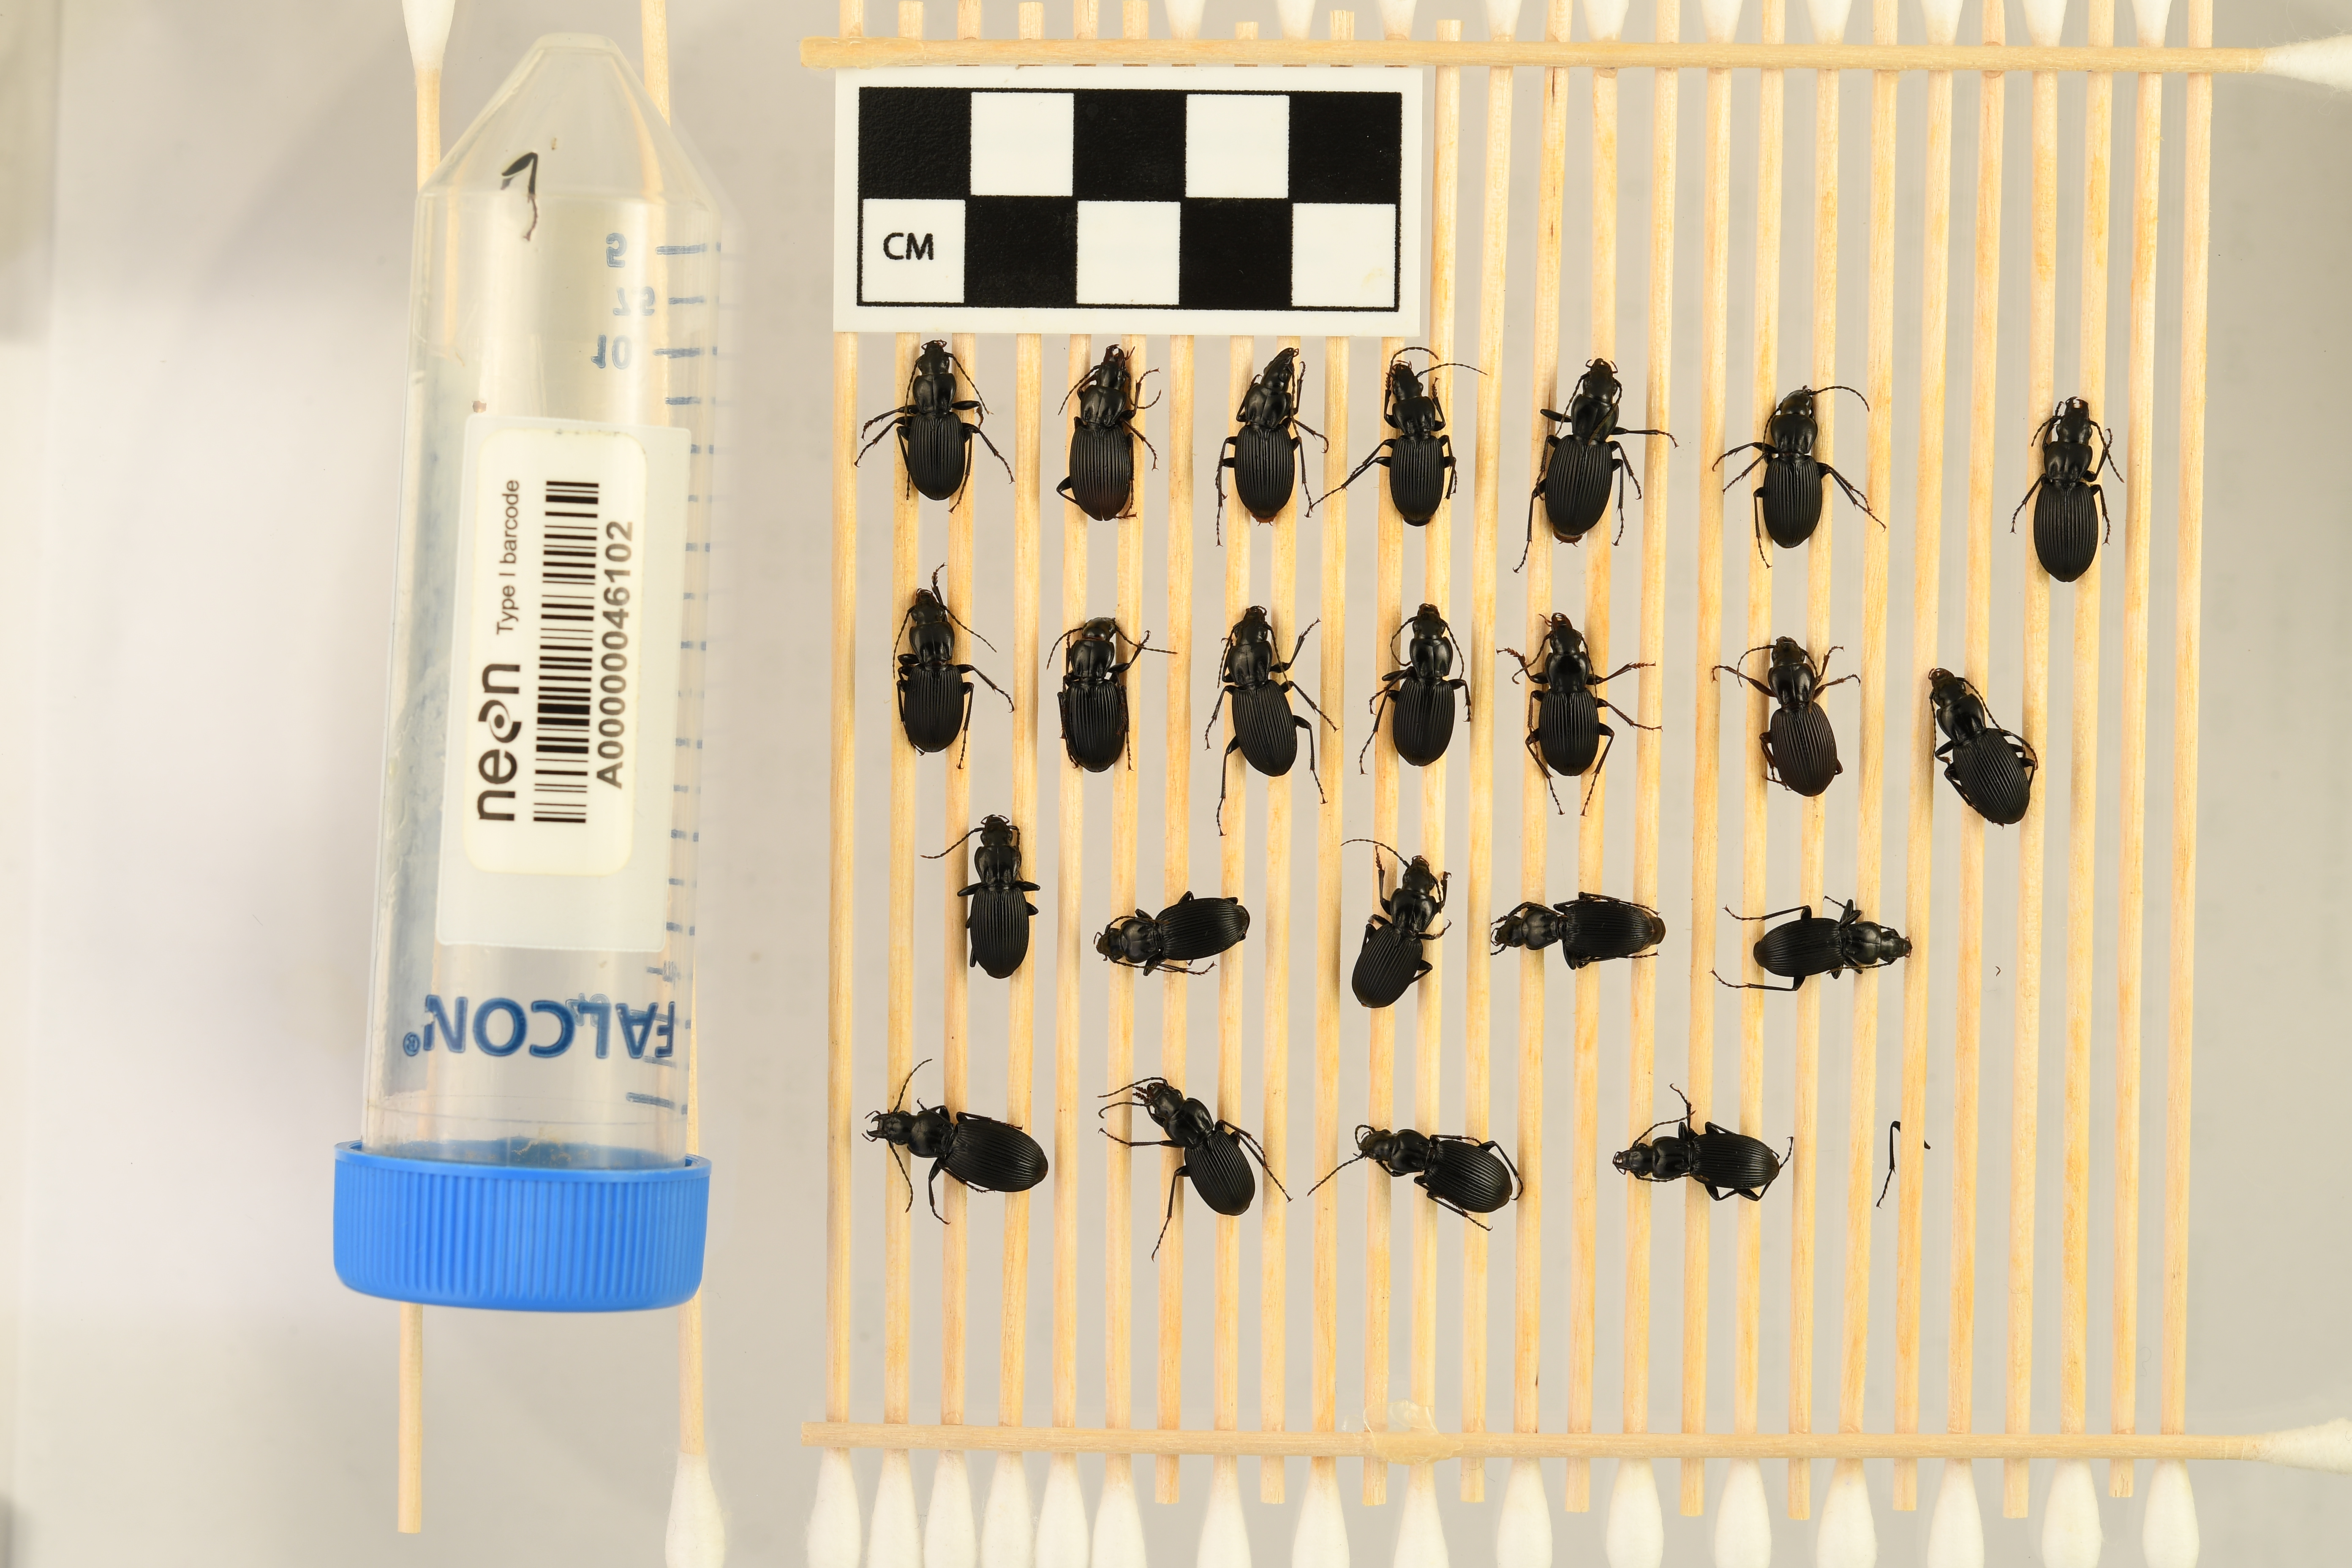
Pterostichus lachrymosus — Mountain Lake Biological Station NEON, plot MLBS_008. Beetle 19, ElytraLength: 0.7992 cm (lying flat: Yes)

Pterostichus lachrymosus — Mountain Lake Biological Station NEON, plot MLBS_008. Beetle 19, ElytraWidth: 0.3972 cm (lying flat: Yes)

Pterostichus lachrymosus — Mountain Lake Biological Station NEON, plot MLBS_008. Beetle 20, ElytraLength: 0.858 cm (lying flat: Yes)

Pterostichus lachrymosus — Mountain Lake Biological Station NEON, plot MLBS_008. Beetle 20, ElytraWidth: 0.4272 cm (lying flat: Yes)

Pterostichus lachrymosus — Mountain Lake Biological Station NEON, plot MLBS_008. Beetle 21, ElytraLength: 0.6996 cm (lying flat: Yes)

Pterostichus lachrymosus — Mountain Lake Biological Station NEON, plot MLBS_008. Beetle 21, ElytraWidth: 0.4092 cm (lying flat: Yes)

Pterostichus lachrymosus — Mountain Lake Biological Station NEON, plot MLBS_008. Beetle 22, ElytraLength: 0.7423 cm (lying flat: Yes)

Pterostichus lachrymosus — Mountain Lake Biological Station NEON, plot MLBS_008. Beetle 22, ElytraWidth: 0.4072 cm (lying flat: Yes)

Pterostichus lachrymosus — Mountain Lake Biological Station NEON, plot MLBS_008. Beetle 23, ElytraLength: 0.7402 cm (lying flat: Yes)

Pterostichus lachrymosus — Mountain Lake Biological Station NEON, plot MLBS_008. Beetle 23, ElytraWidth: 0.3942 cm (lying flat: Yes)